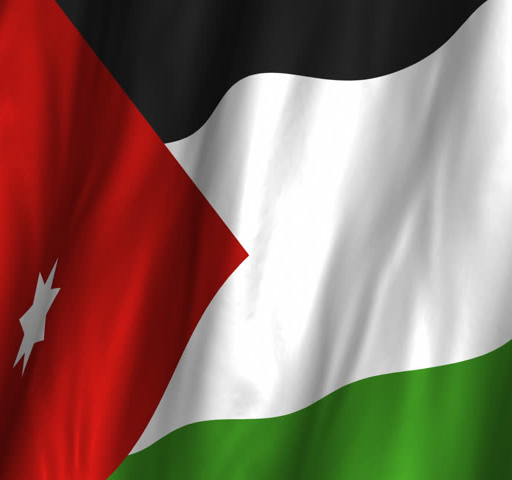
a beautiful satin finish looping flag animation of country .